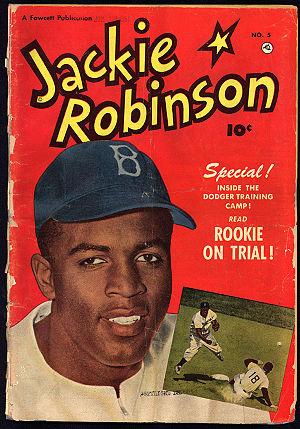
Les Dodgers de Los Angeles sont une franchise de baseball de la Ligue majeure de baseball située à Los Angeles. Ils évoluent dans la Division ouest de la Ligue nationale. La franchise est créée en 1883 à Brooklyn et déménage en Californie durant l'hiver 1957-58. Jackie Robinson, Sandy Koufax et Roy Campanella évoluèrent sous les couleurs des Dodgers.
Jack Roosevelt Robinson, dit Jackie Robinson, né le 31 janvier 1919 à Cairo en Géorgie et mort le 24 octobre 1972 à Stamford dans le Connecticut, est un joueur américain de baseball ayant évolué dans la Ligue majeure de 1947 à 1956. Le 15 avril 1947, il devient le premier Noir à jouer en Ligue majeure depuis l'interdiction posée à ce niveau depuis soixante ans par les propriétaires de clubs, qui s'appuyaient sur les décisions de la Cour suprême des États-Unis. Infatigable militant de la cause égalitaire, il ouvre la voie à la « Révolution des droits civiques ».
La Ligue majeure de baseball est une organisation sportive nord-américaine regroupant deux ligues : la Ligue nationale et la Ligue américaine. La compétition qu'elle organise, portant le même nom, constitue le plus haut niveau dans la hiérarchie actuelle du baseball.